Battle of Shen-Liao

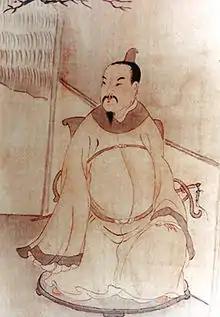
Xiong Tingbi

After taking the city of Xicheng from his last Jurchen rivals, the Yihe clan, Nurhaci and his advisers started planning the conquest of Shenyang to make it the new capital of Later Jin. In preparation for the coming battles Nurhaci began heavily courting nearby Mongol tribes, whose chieftains, and even Ming officers, defected to his banner. Defectors were rewarded with lands, titles, farms, slaves, livestock, and cash according to their ranks and contributions to the war effort. Nurhaci emphasized the Mongols especially that the Ming were their common foe, and that the Jurchens and Mongols shared a similar Central Asian origin. The rest of 1619 was spent sealing alliances with ritual feasts, even as Jin lands were suffering from famine. Nurhaci's overtures were not met with success everywhere, and Ligdan Khan killed Jin's envoys. Some Mongol tribes turned to the Ming.